Newar Buddhism

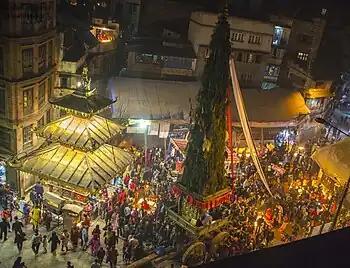
Seto Machindranath Jatra at the Temple of Annapurna

A number of major street celebrations are held periodically involving processions, displays of Buddha images and services in the three cities of the Kathmandu Valley and in other parts of Nepal.